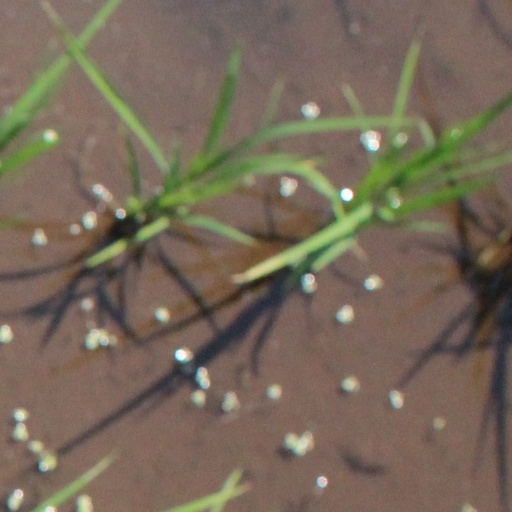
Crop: rice